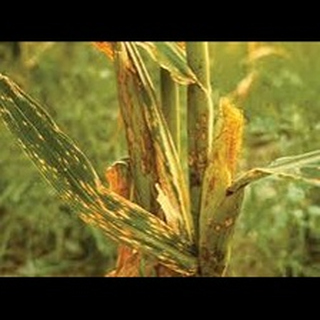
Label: wheat_leaf_blight